Paul D. Harkins

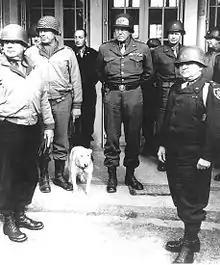
Third US Army staff, Harkins right rear

Harkins was born in Boston, Massachusetts on 15 May 1904, the second of five children of newspaper editor Edward Francis Harkins and May E. Kelly. He decided early on a military career, and enlisted in the Massachusetts National Guard's 110th Cavalry Regiment in 1922, rising to the rank of sergeant and learning skills including horseback riding and polo. While in the National Guard, he took a competitive exam for an appointment to the United States Military Academy and received an appointment, becoming a cadet in 1925. While at West Point, Harkins continued to play polo, becoming captain of the team. He graduated in 1929 and was assigned to the cavalry branch.